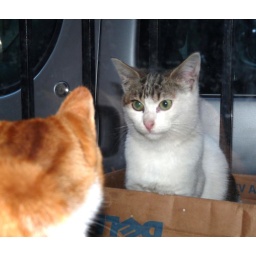
... Abandoned in the cold street ... The resident guard says house is fully booked, nothing doing!